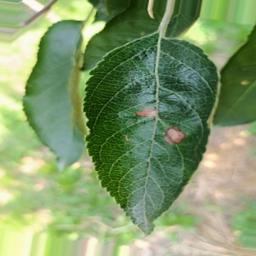
Label: Alternaria